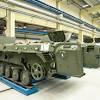
Label: BMP